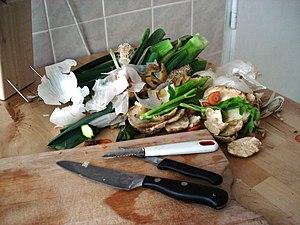
épluchures de légumes.
Le compostage urbain Bokashi est un procédé de compostage lié au sol en deux étapes pour conserver puis valoriser les biodéchets de cuisine et de table. La première phase de pré-compostage, similaire au procédé d'ensilage agricole des végétaux, permet un stockage hygiénique par acidification naturelle sans perte de qualité des nutriments.